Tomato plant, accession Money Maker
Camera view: bottom (45 deg); turntable rotation: 0 degrees
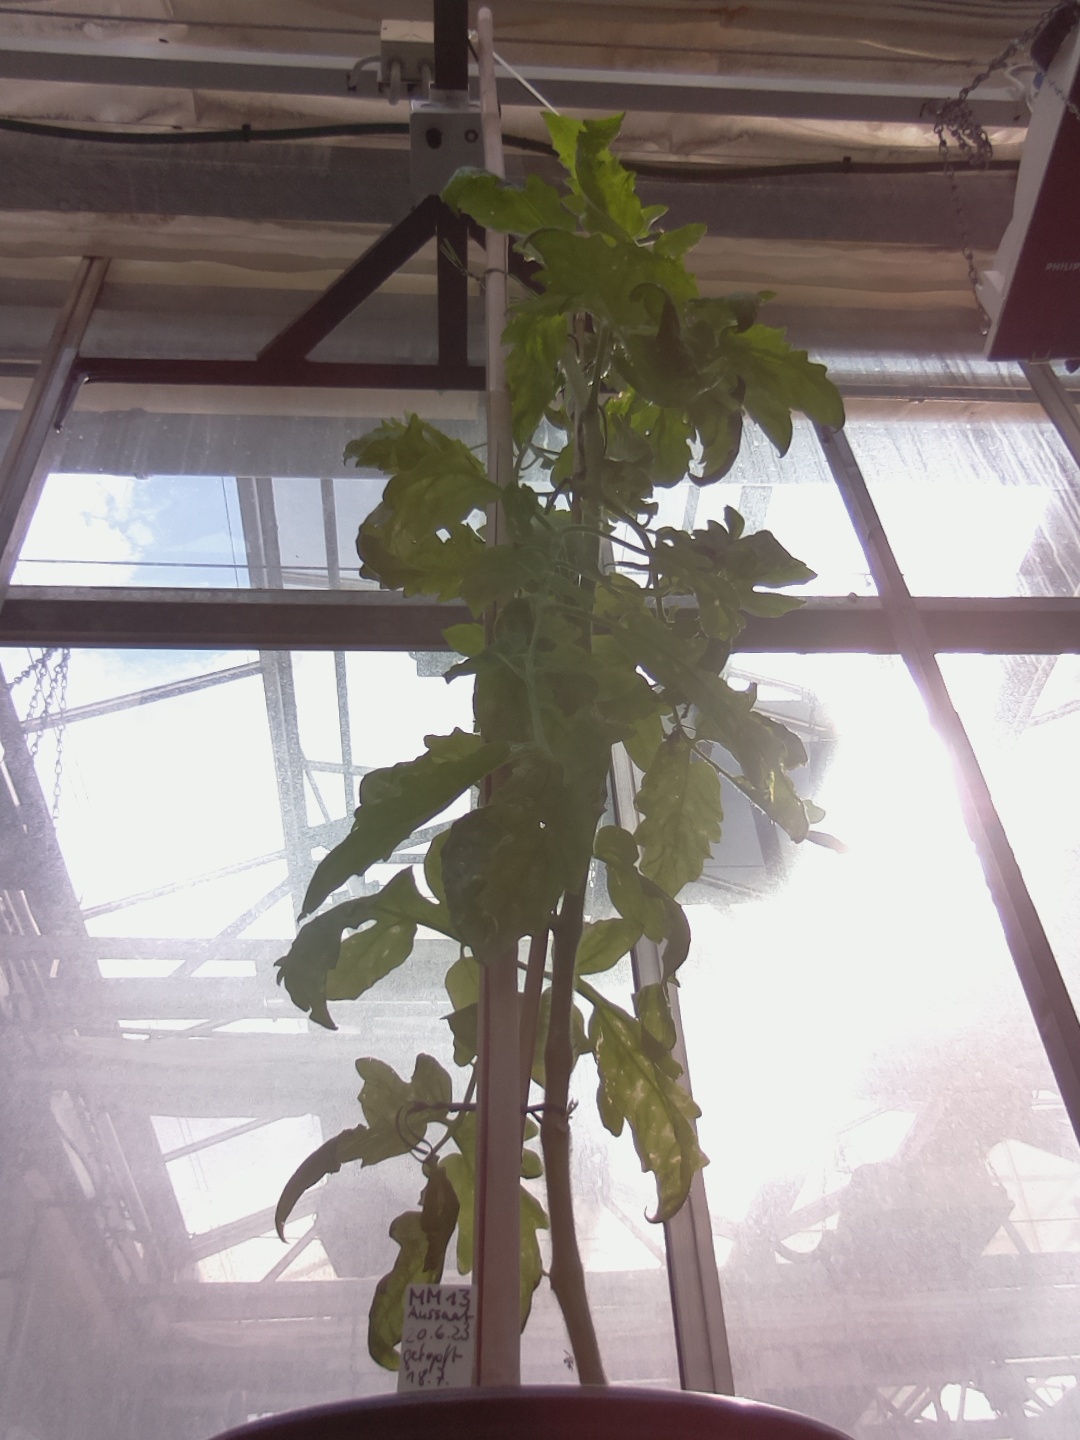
BBCH growth stage 75: 50%-60% of final fruit size